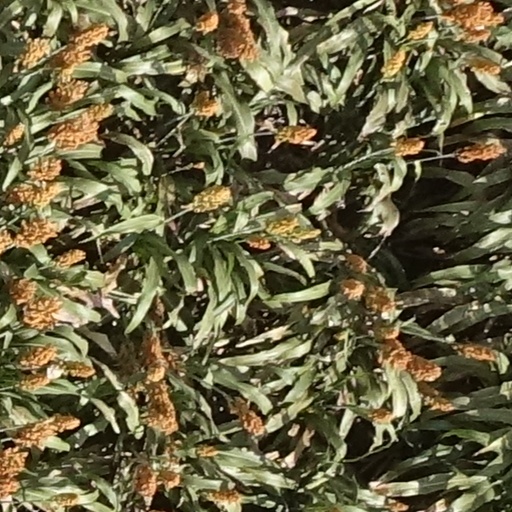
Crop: sorghum